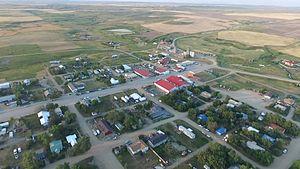
Winifred est une municipalité américaine située dans le comté de Fergus au Montana. Selon le recensement de 2010, sa population est de 208 habitants. La municipalité s'étend alors sur une superficie de 0,50 mille carré.